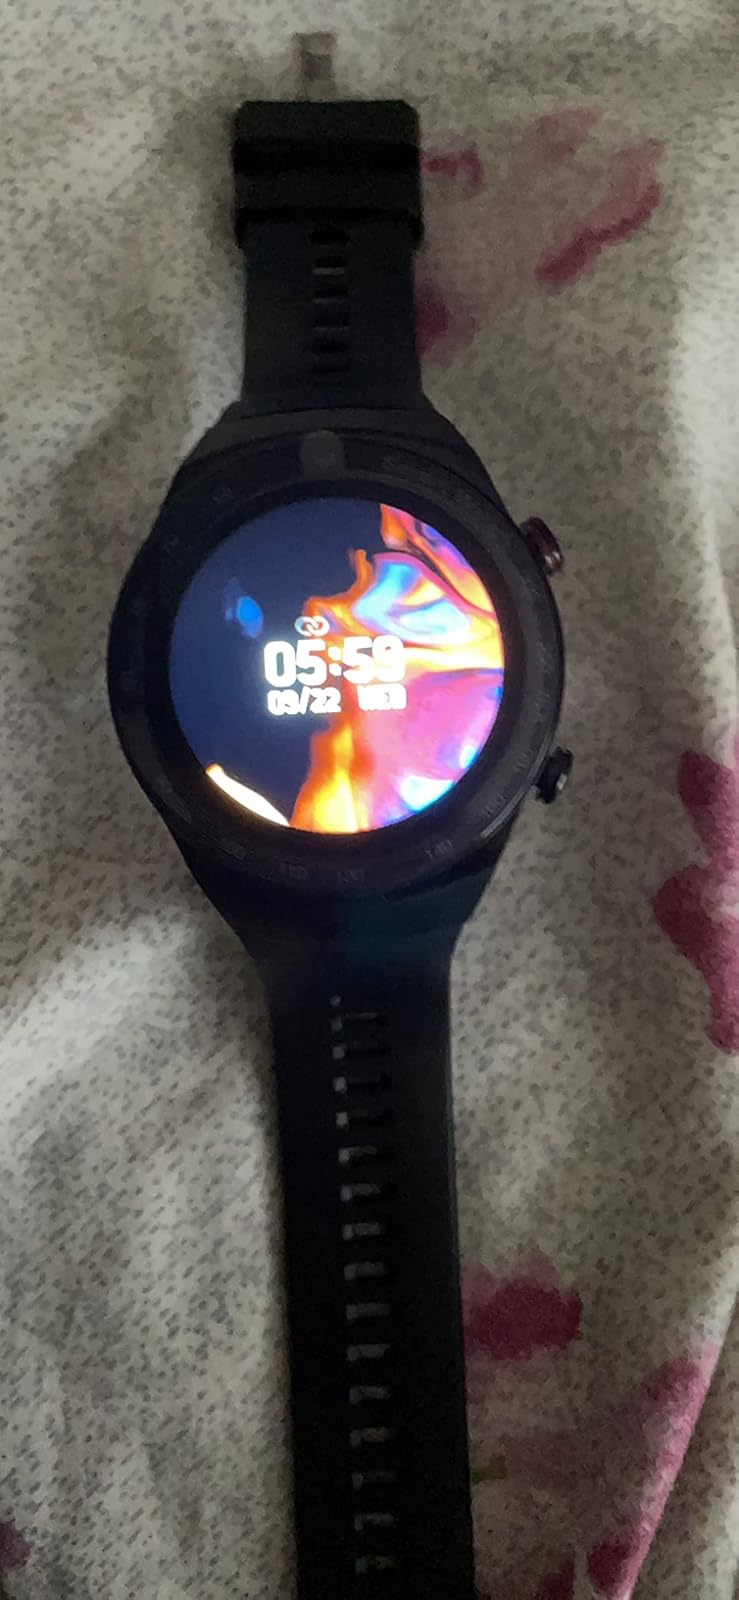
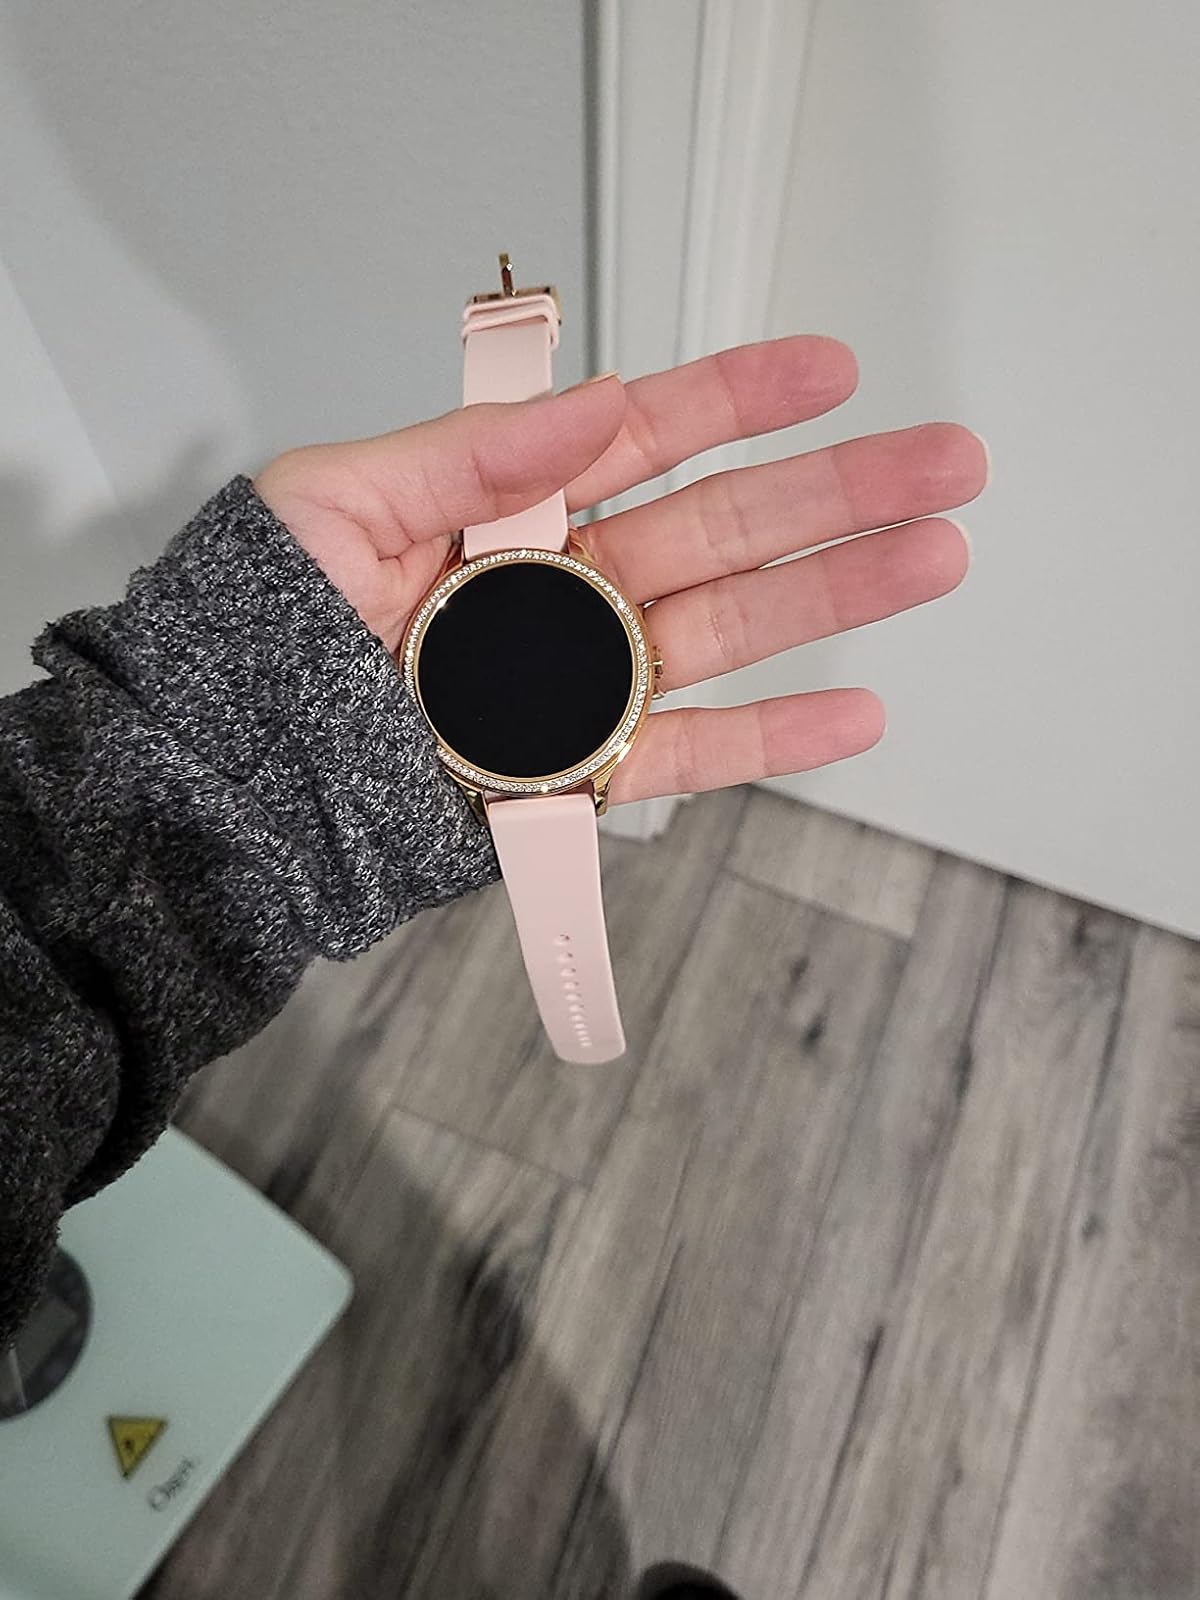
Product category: smartwatch
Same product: no